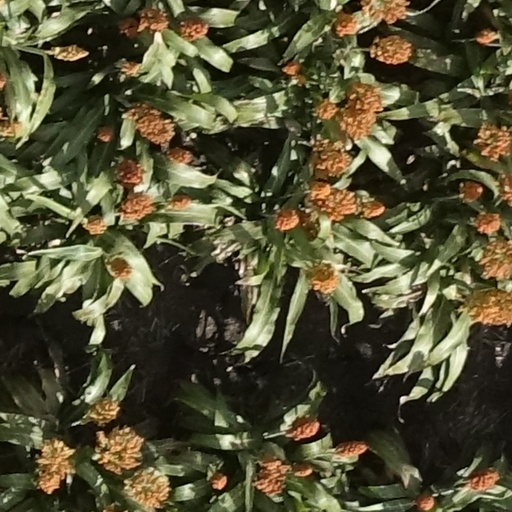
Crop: sorghum